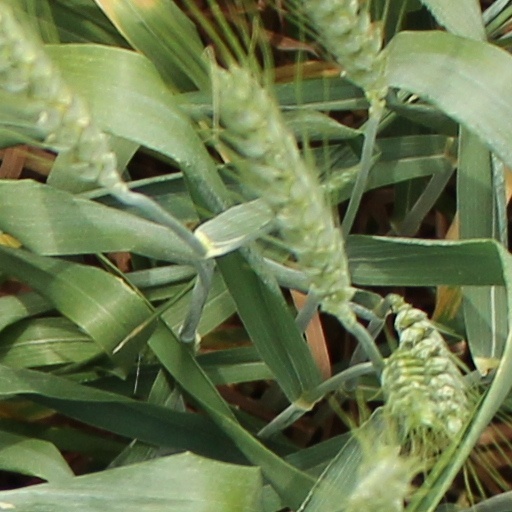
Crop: wheat